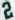
Number: 2